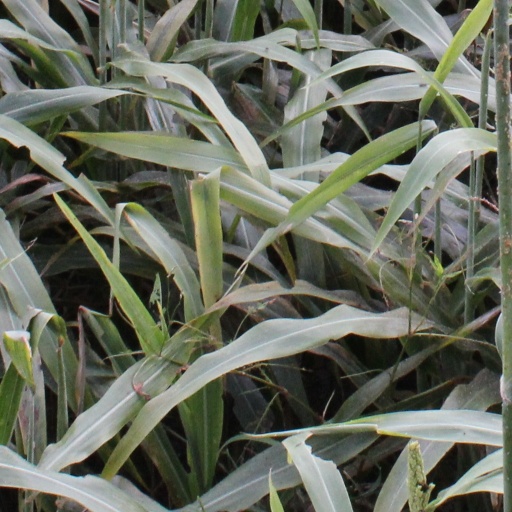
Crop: sorghum